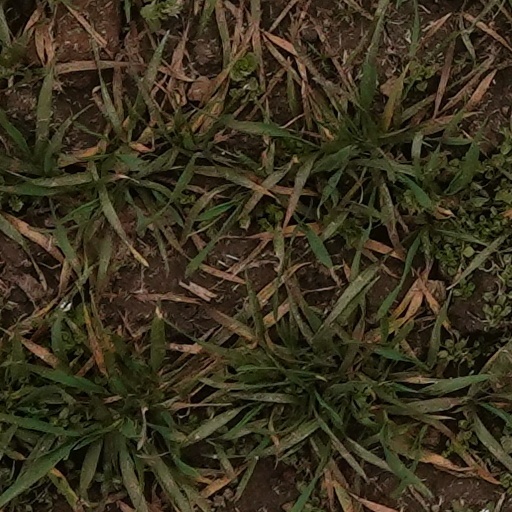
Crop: wheat